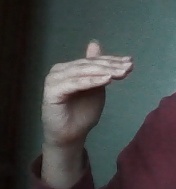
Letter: khaa